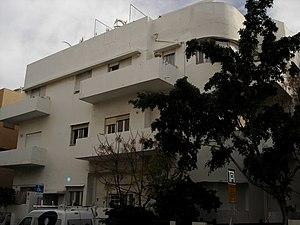
La rue Bialik est une rue dans le centre historique de Tel Aviv qui regroupe un nombre important de petits immeubles de style Bauhaus des années 1930-1940.